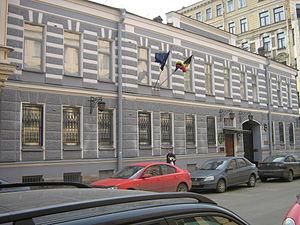
Saint-Pétersbourg. .
Ceci est une liste des représentations diplomatiques en Russie. En tant que plus grand pays du monde, membre permanent du Conseil de sécurité des Nations Unies, puissance régionale en Europe et en Asie et principal État successeur de l'Union soviétique, la Fédération de Russie accueille une importante communauté diplomatique dans sa capitale, Moscou. Moscou abrite 148 ambassades, de nombreux pays ont également des consulats généraux et des consulats dans tout le pays.
Voici les représentations diplomatiques de Belgique à l'étranger :